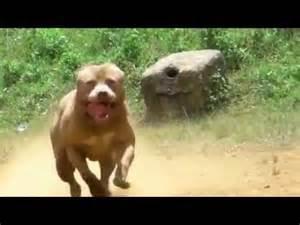
dog